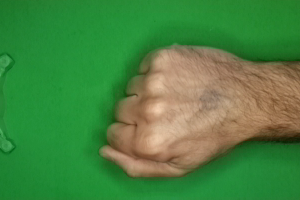
Label: rock